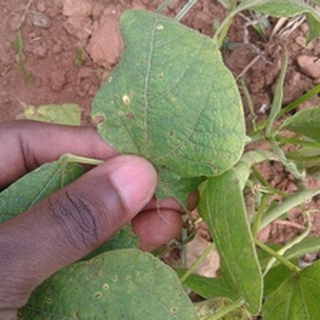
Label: bean_rust